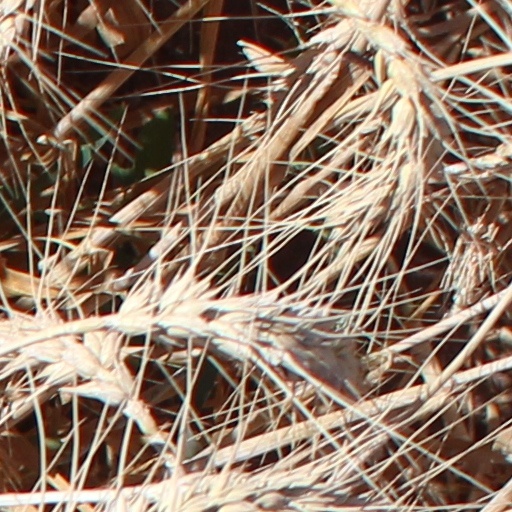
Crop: wheat